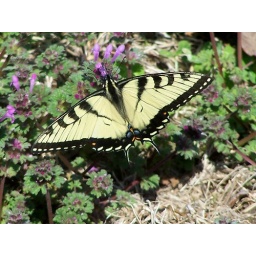
Came across this butterfly in my backyard while I was walking around.